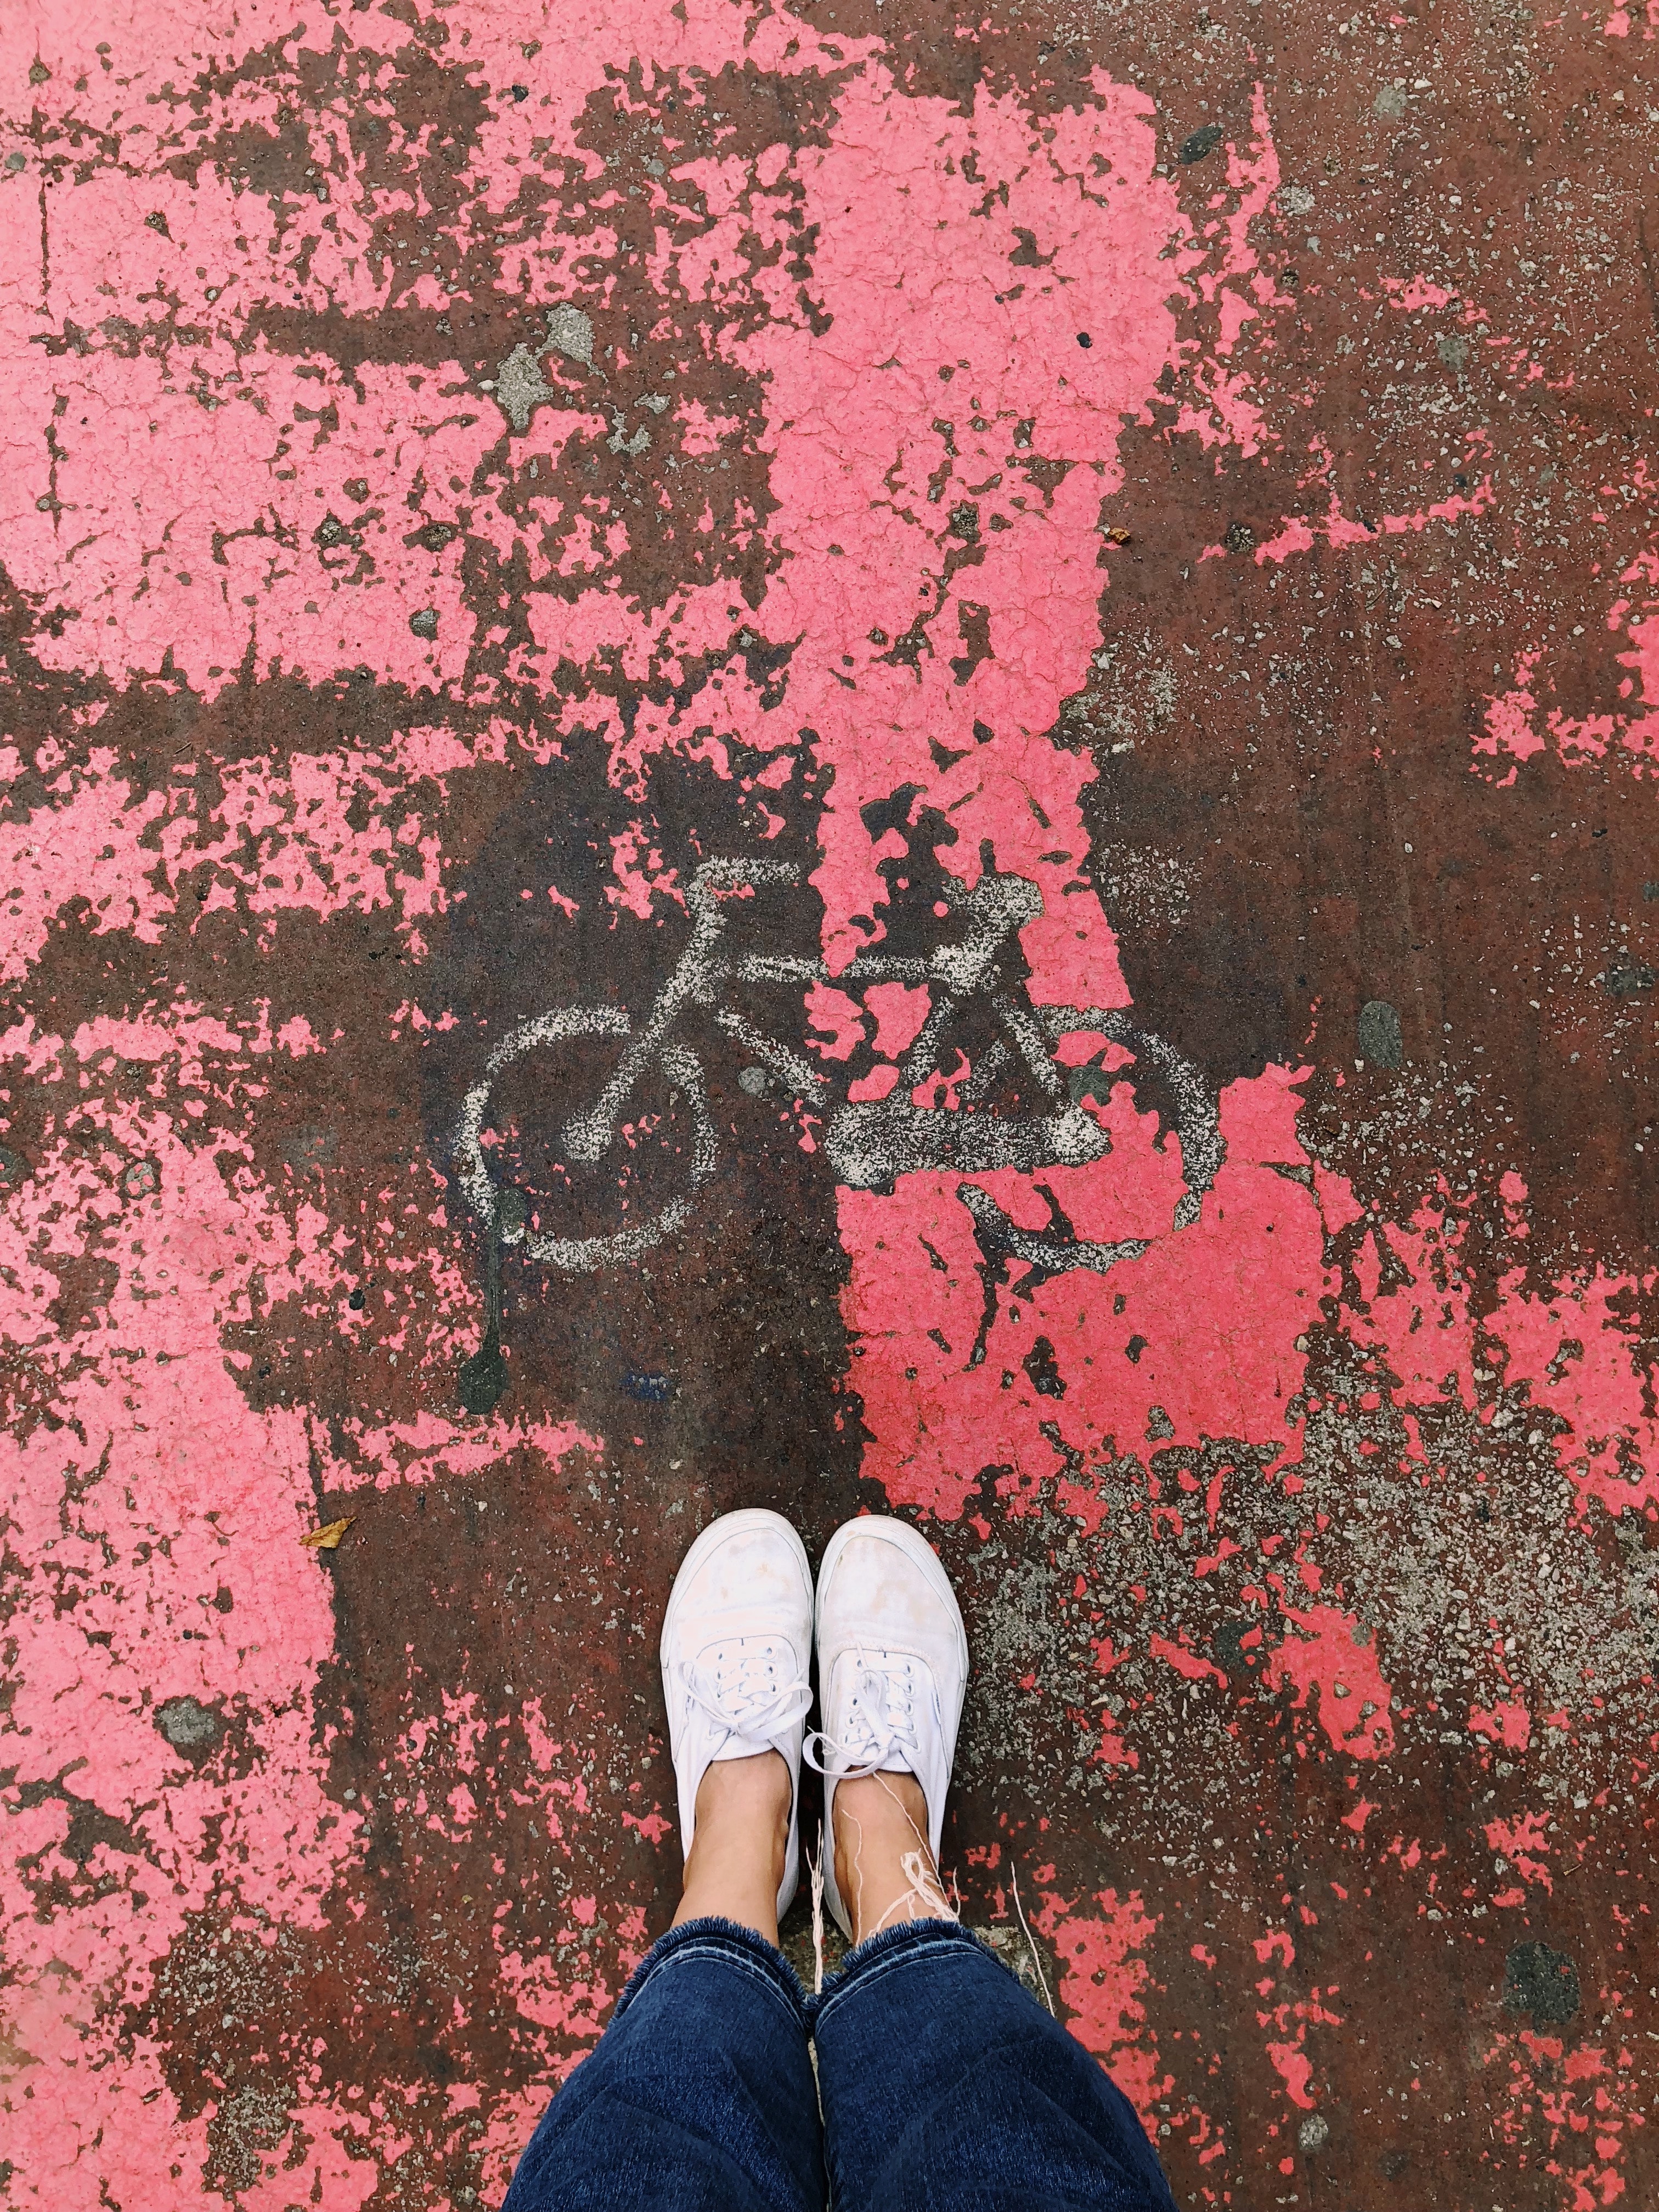
pink, red, leg, footwear, foot, wall, shoe, human leg, human body, carmine, road surface, jeans, illustration, flower, plant, Tints and shades, pattern, Colorfulness, sitting, toe